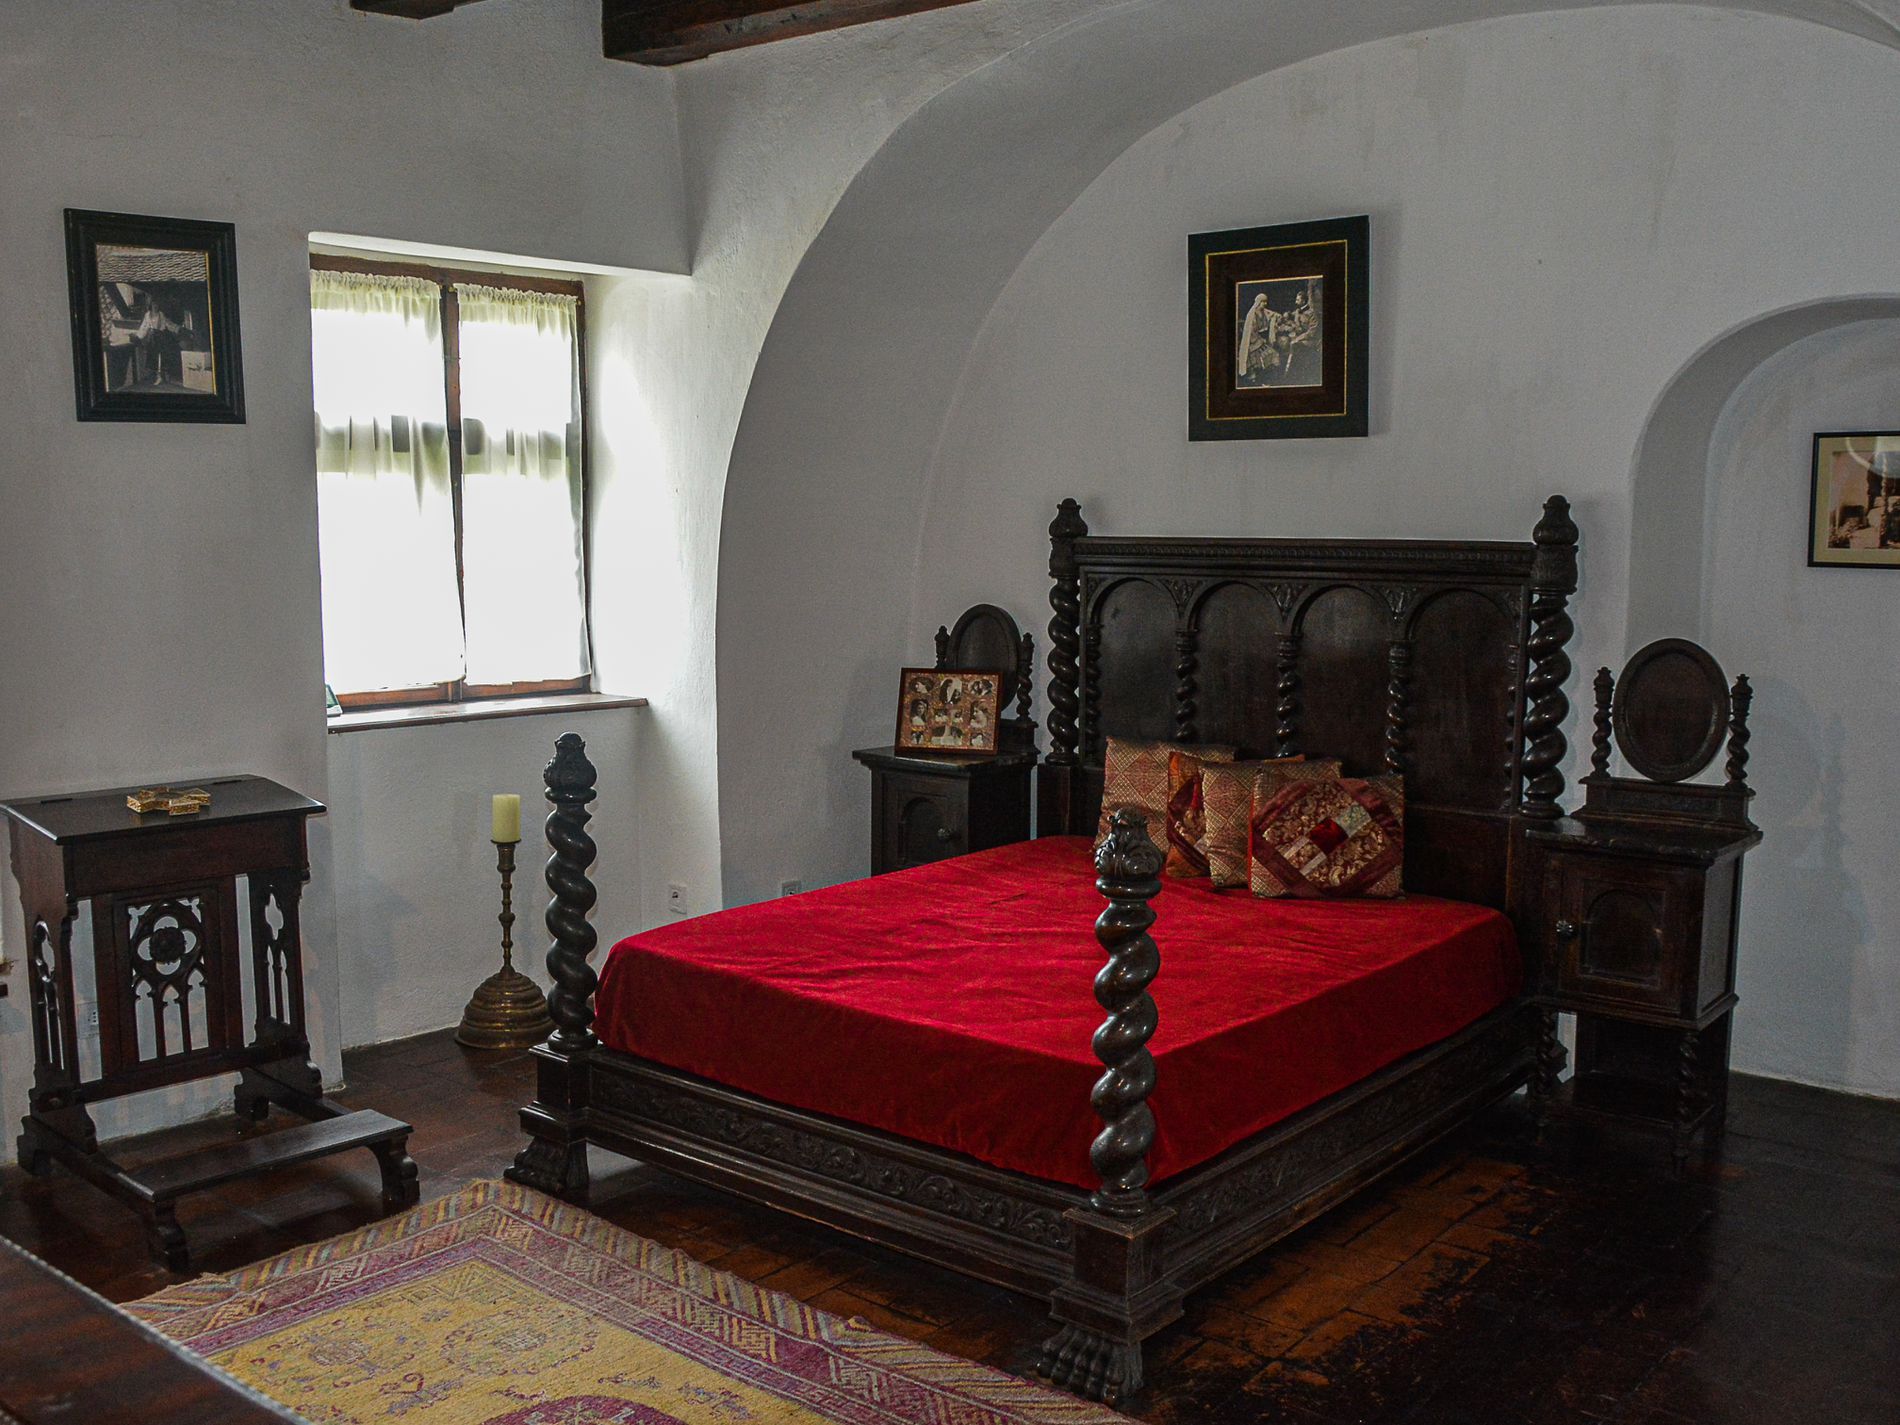
Classic Bedroom with Classic Furniture
The image shows a classic bedroom with a wooden bed with a red mattress and brown pillows. On either side are two wooden cabinets, one of which has a painting on it. Next to it are a candlestick with a candle and a prayer kneeler with a cross on it. The floor is covered with two old carpets, and the wall is decorated with paintings. There is a small window covered with white curtains, and there is a phone beside it.
Slightly high-angle shot of a classic, antique bedroom with distinctive wooden furniture, wall paintings, and two antique carpets, creating a warm, regal atmosphere. A prayer kneeler with a cross on it adds a spiritual feel. Natural light pours in from the window, highlighting the details of the room and its furnishings.
Labels: Furniture, Bed, Bedroom, Indoors, Room, Home Decor, Rug, Interior Design, Candle, Person, Face, Head, Art, Painting, Canopy Bed, Wood, kneelers, curtains, window, cross, cabinet, carpet, candlestick, carpets, Mattress, pillows, phone
Camera: NIKON CORPORATION NIKON D7100
Lens: 18.0-105.0 mm f/3.5-5.6, AF-S DX VR Zoom-Nikkor 18-105mm f/3.5-5.6G ED
Aperture: F3.5
Exposure: 1/60 sec
ISO: 1400
Focal length: 18.0 mm